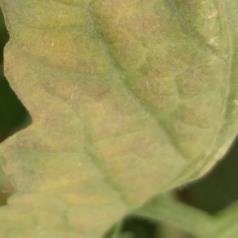
Crop: Tomato
Condition: virosis-d